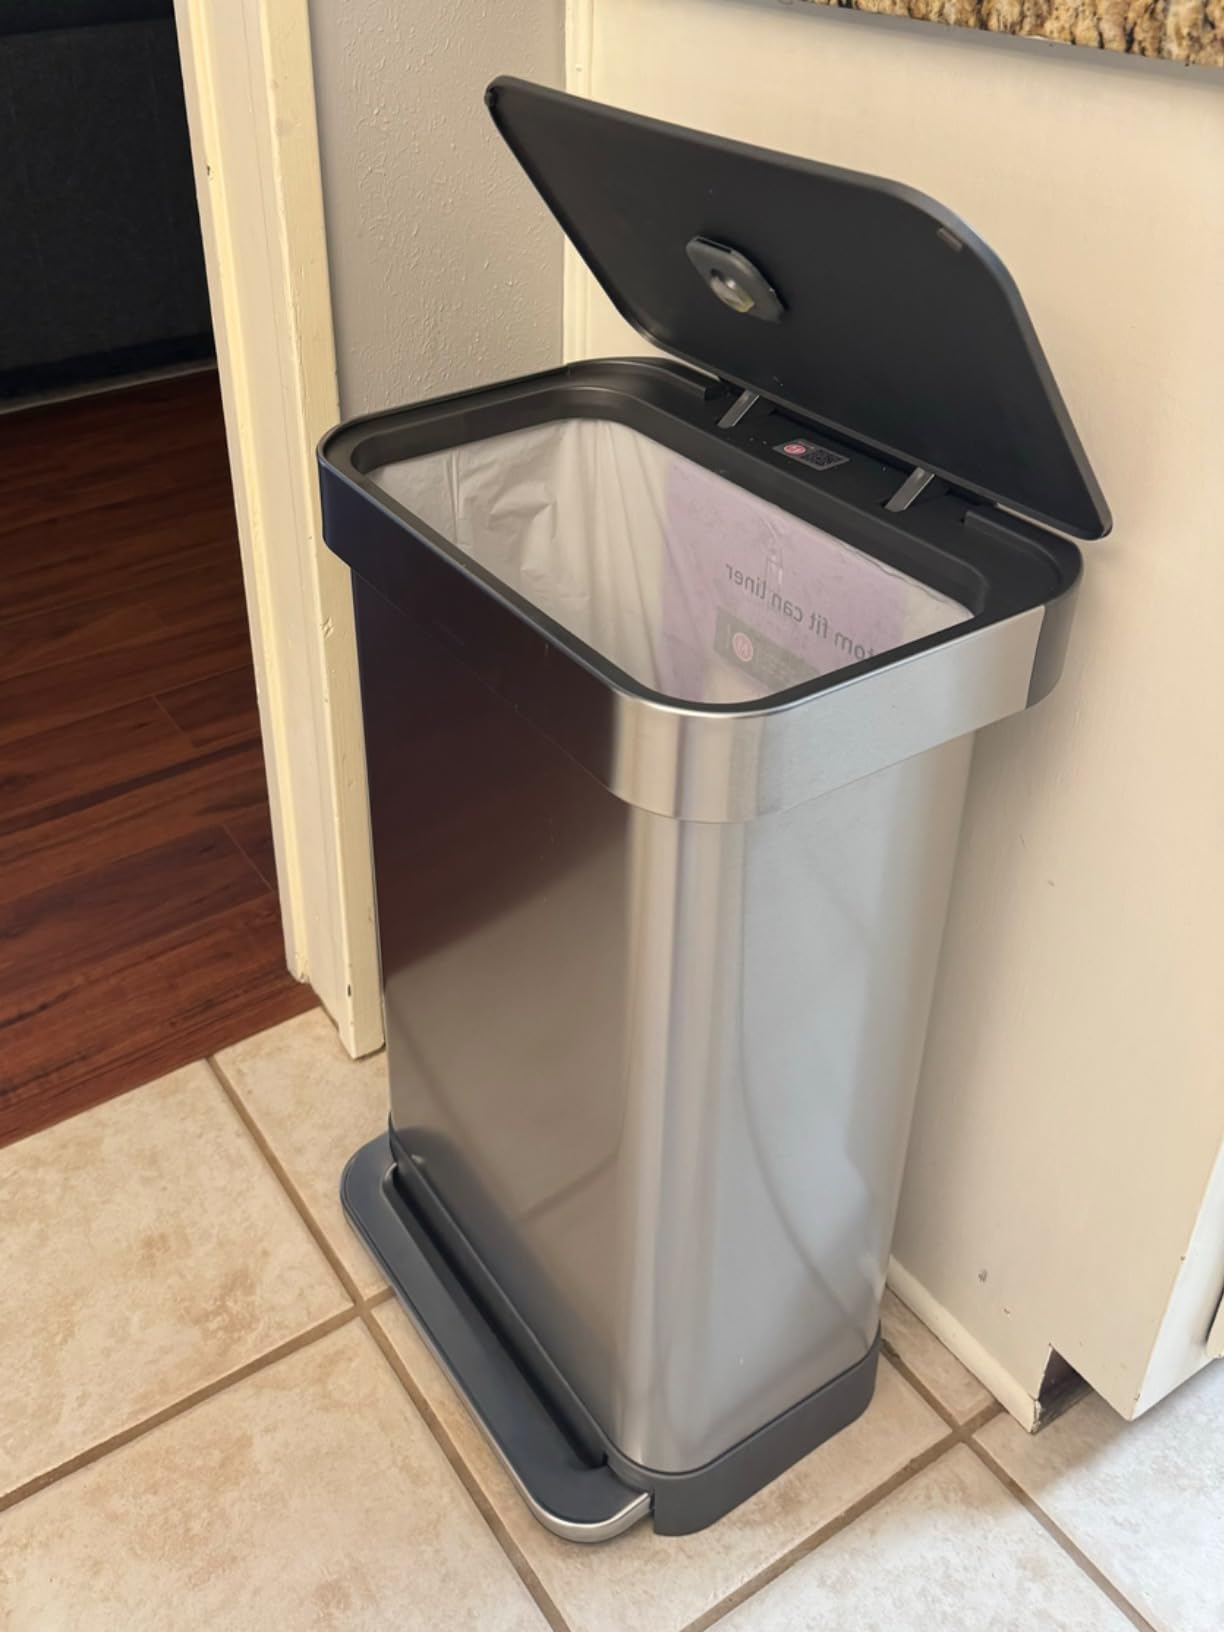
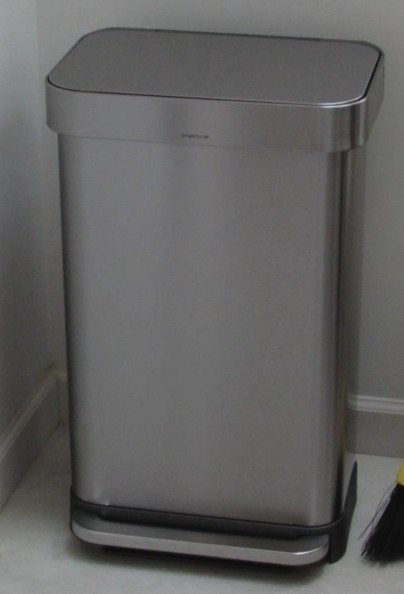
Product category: misc
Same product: yes